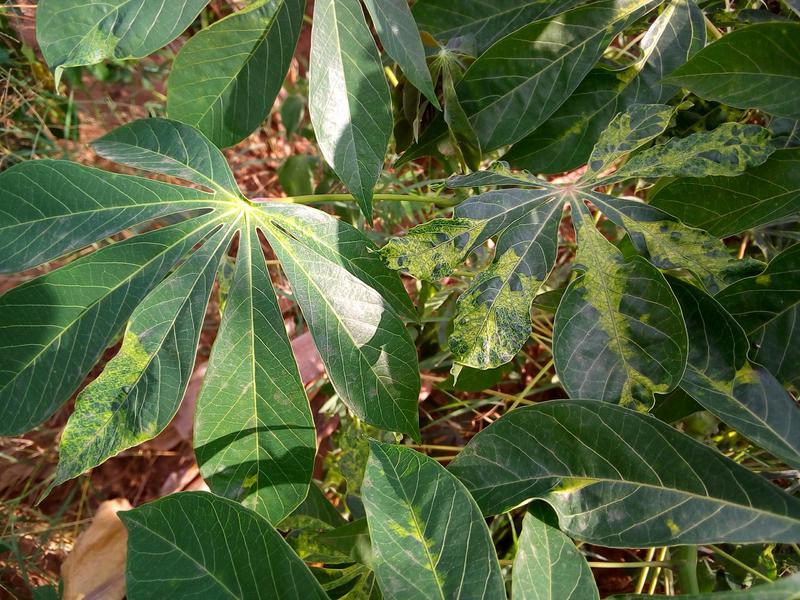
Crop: cassava
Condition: mosaic_disease